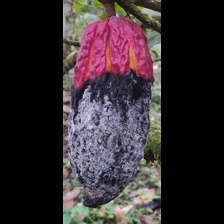
Label: phytophthora